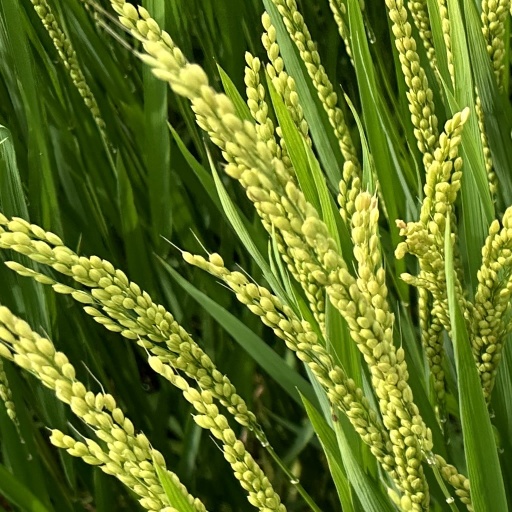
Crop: rice